Min Hyo-rin

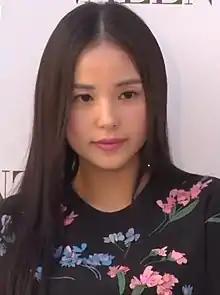
Min in September 2018

Jung Eun-ran (born 5 February 1986), better known by the stage name Min Hyo-rin, is a South Korean actress, model and singer. She made her breakthrough with her role in the South Korean film "Sunny" (2011), followed by "The Grand Heist" (2012) – both cited as one of South Korea's highest-grossing box office hits.